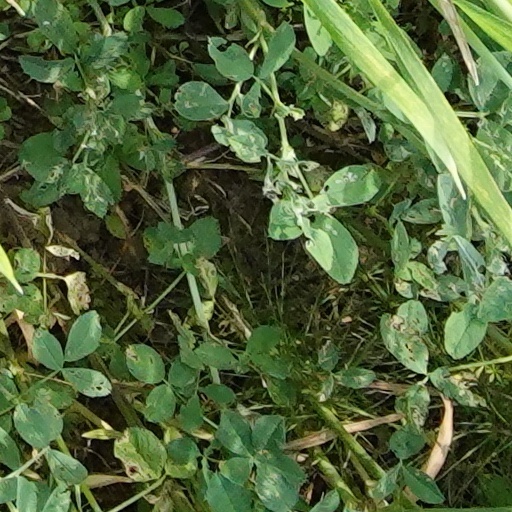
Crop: wheat